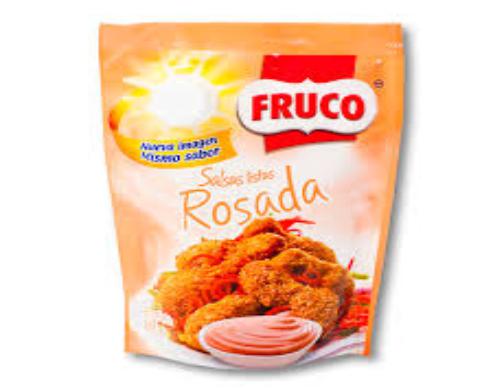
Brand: Fruco
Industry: Food